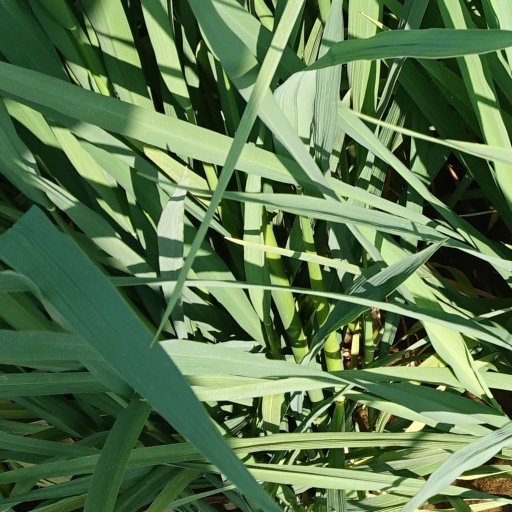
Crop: rice